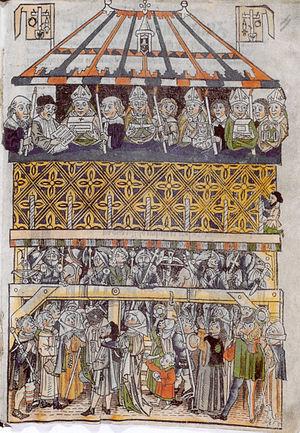
Nuremberg [nyʁɛ̃bɛʁ] est une ville de Bavière, en Allemagne. Avec 511 628 habitants en décembre 2016, c'est la deuxième ville de Bavière après Munich. Elle est le centre économique du district de Moyenne-Franconie et l'un des principaux centres industriels d'Allemagne du Sud. La rivière Pegnitz sépare la vieille ville en deux quartiers, celui de Sebald et celui de Lorenz, nommés d'après les deux principales églises de Nuremberg.
La couronne du Saint-Empire était depuis le haut Moyen Âge la couronne des rois et empereurs du Saint-Empire romain germanique. À partir de l’avènement de Conrad II, la plupart des souverains germaniques l'ont ceinte. Outre le crucifix de l'Empire, l’épée impériale et la Sainte lance, cette couronne fut le principal bijou des regalia du Saint-Empire. Lors de la cérémonie du couronnement, l'archevêque de Mayence remettait solennellement au nouveau monarque le sceptre et l’orbe. Ainsi la couronne et le cabochon disparu qui l'ornait, appelé « Orphanus », devint-elle le symbole du pouvoir des rois : un couronnement sans ces insignes était généralement considéré comme illégitime. Il n'est pas jusqu'à la fonction religieuse du monarque qui ne fut symbolisée par des miniatures gravées sur cette couronne.